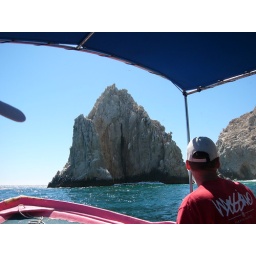
Todd in front of glass bottom boat